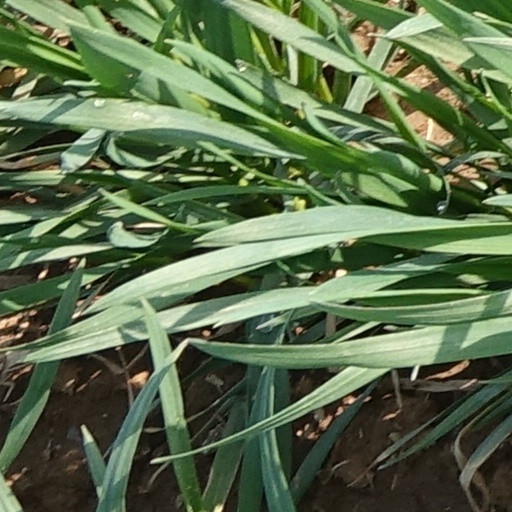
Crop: wheat